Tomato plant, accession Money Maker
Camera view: tilt-top (135 deg); turntable rotation: 240 degrees
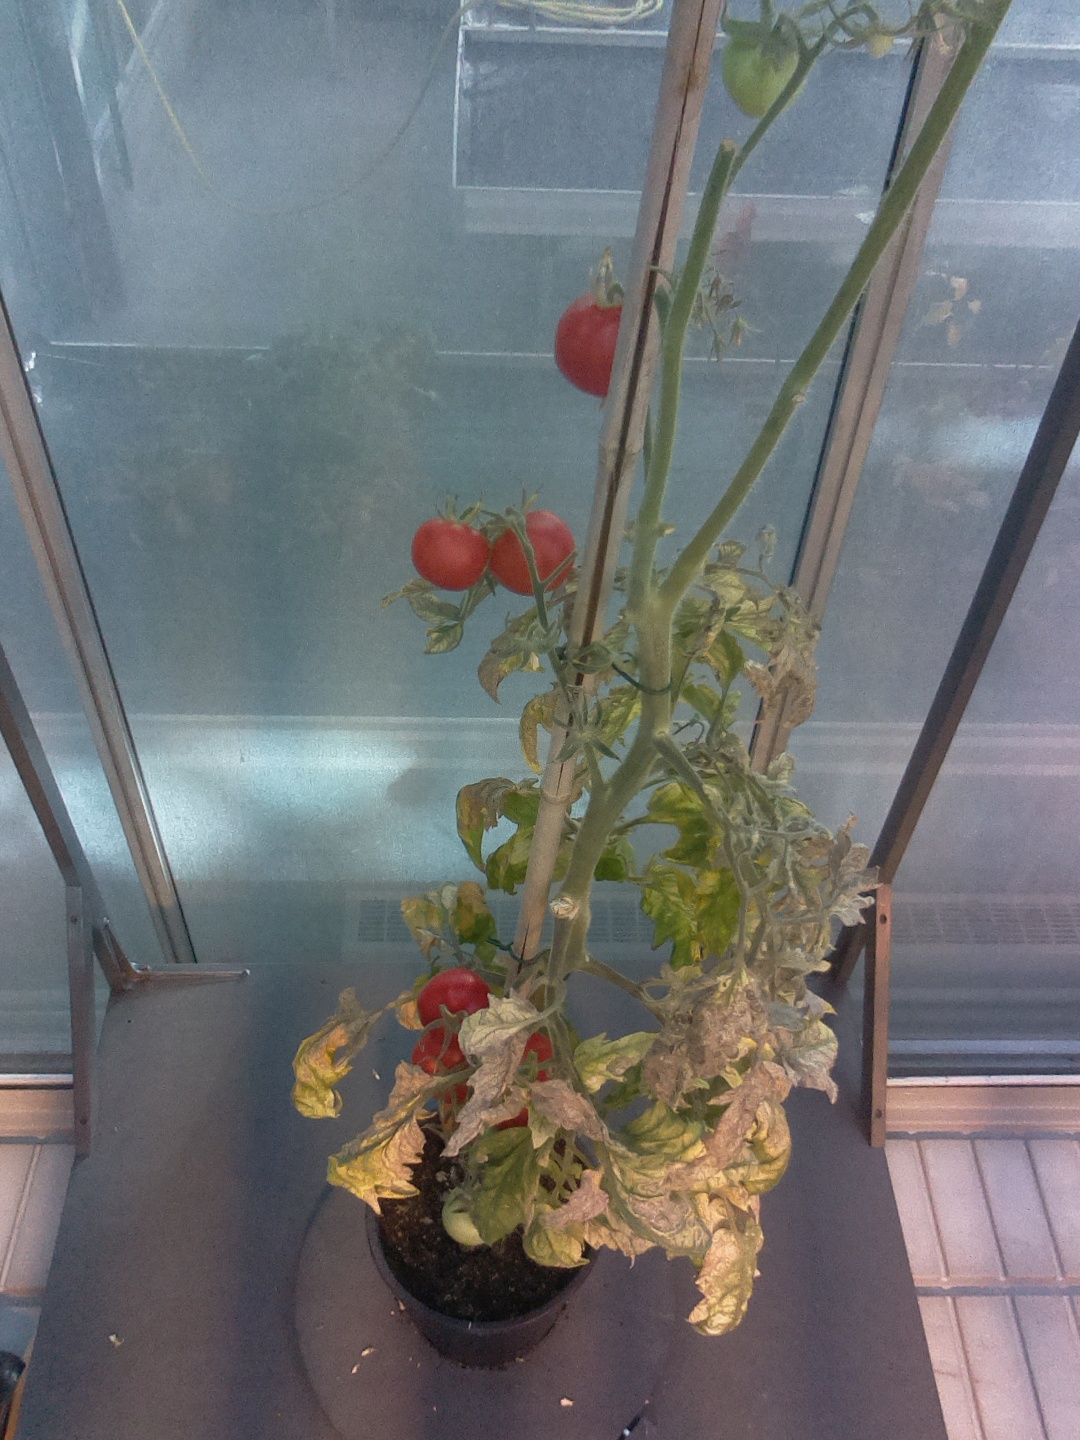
BBCH growth stage 88: 80%-90% of fruits show typical fully ripe color